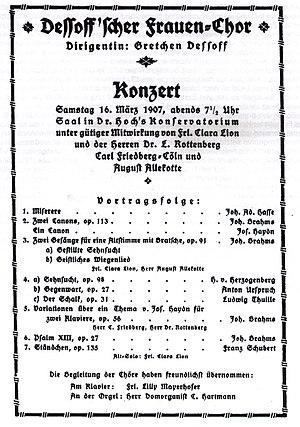
Emma Margarete Dessoff est une cheffe de chœur et enseignante de chant allemande.